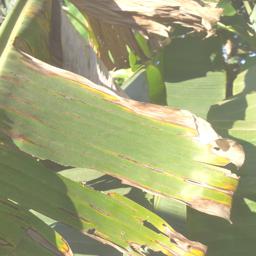
Label: MALBHOG LEAF